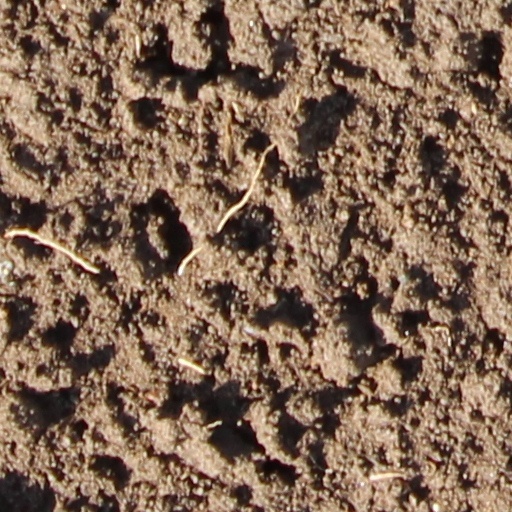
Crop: wheat